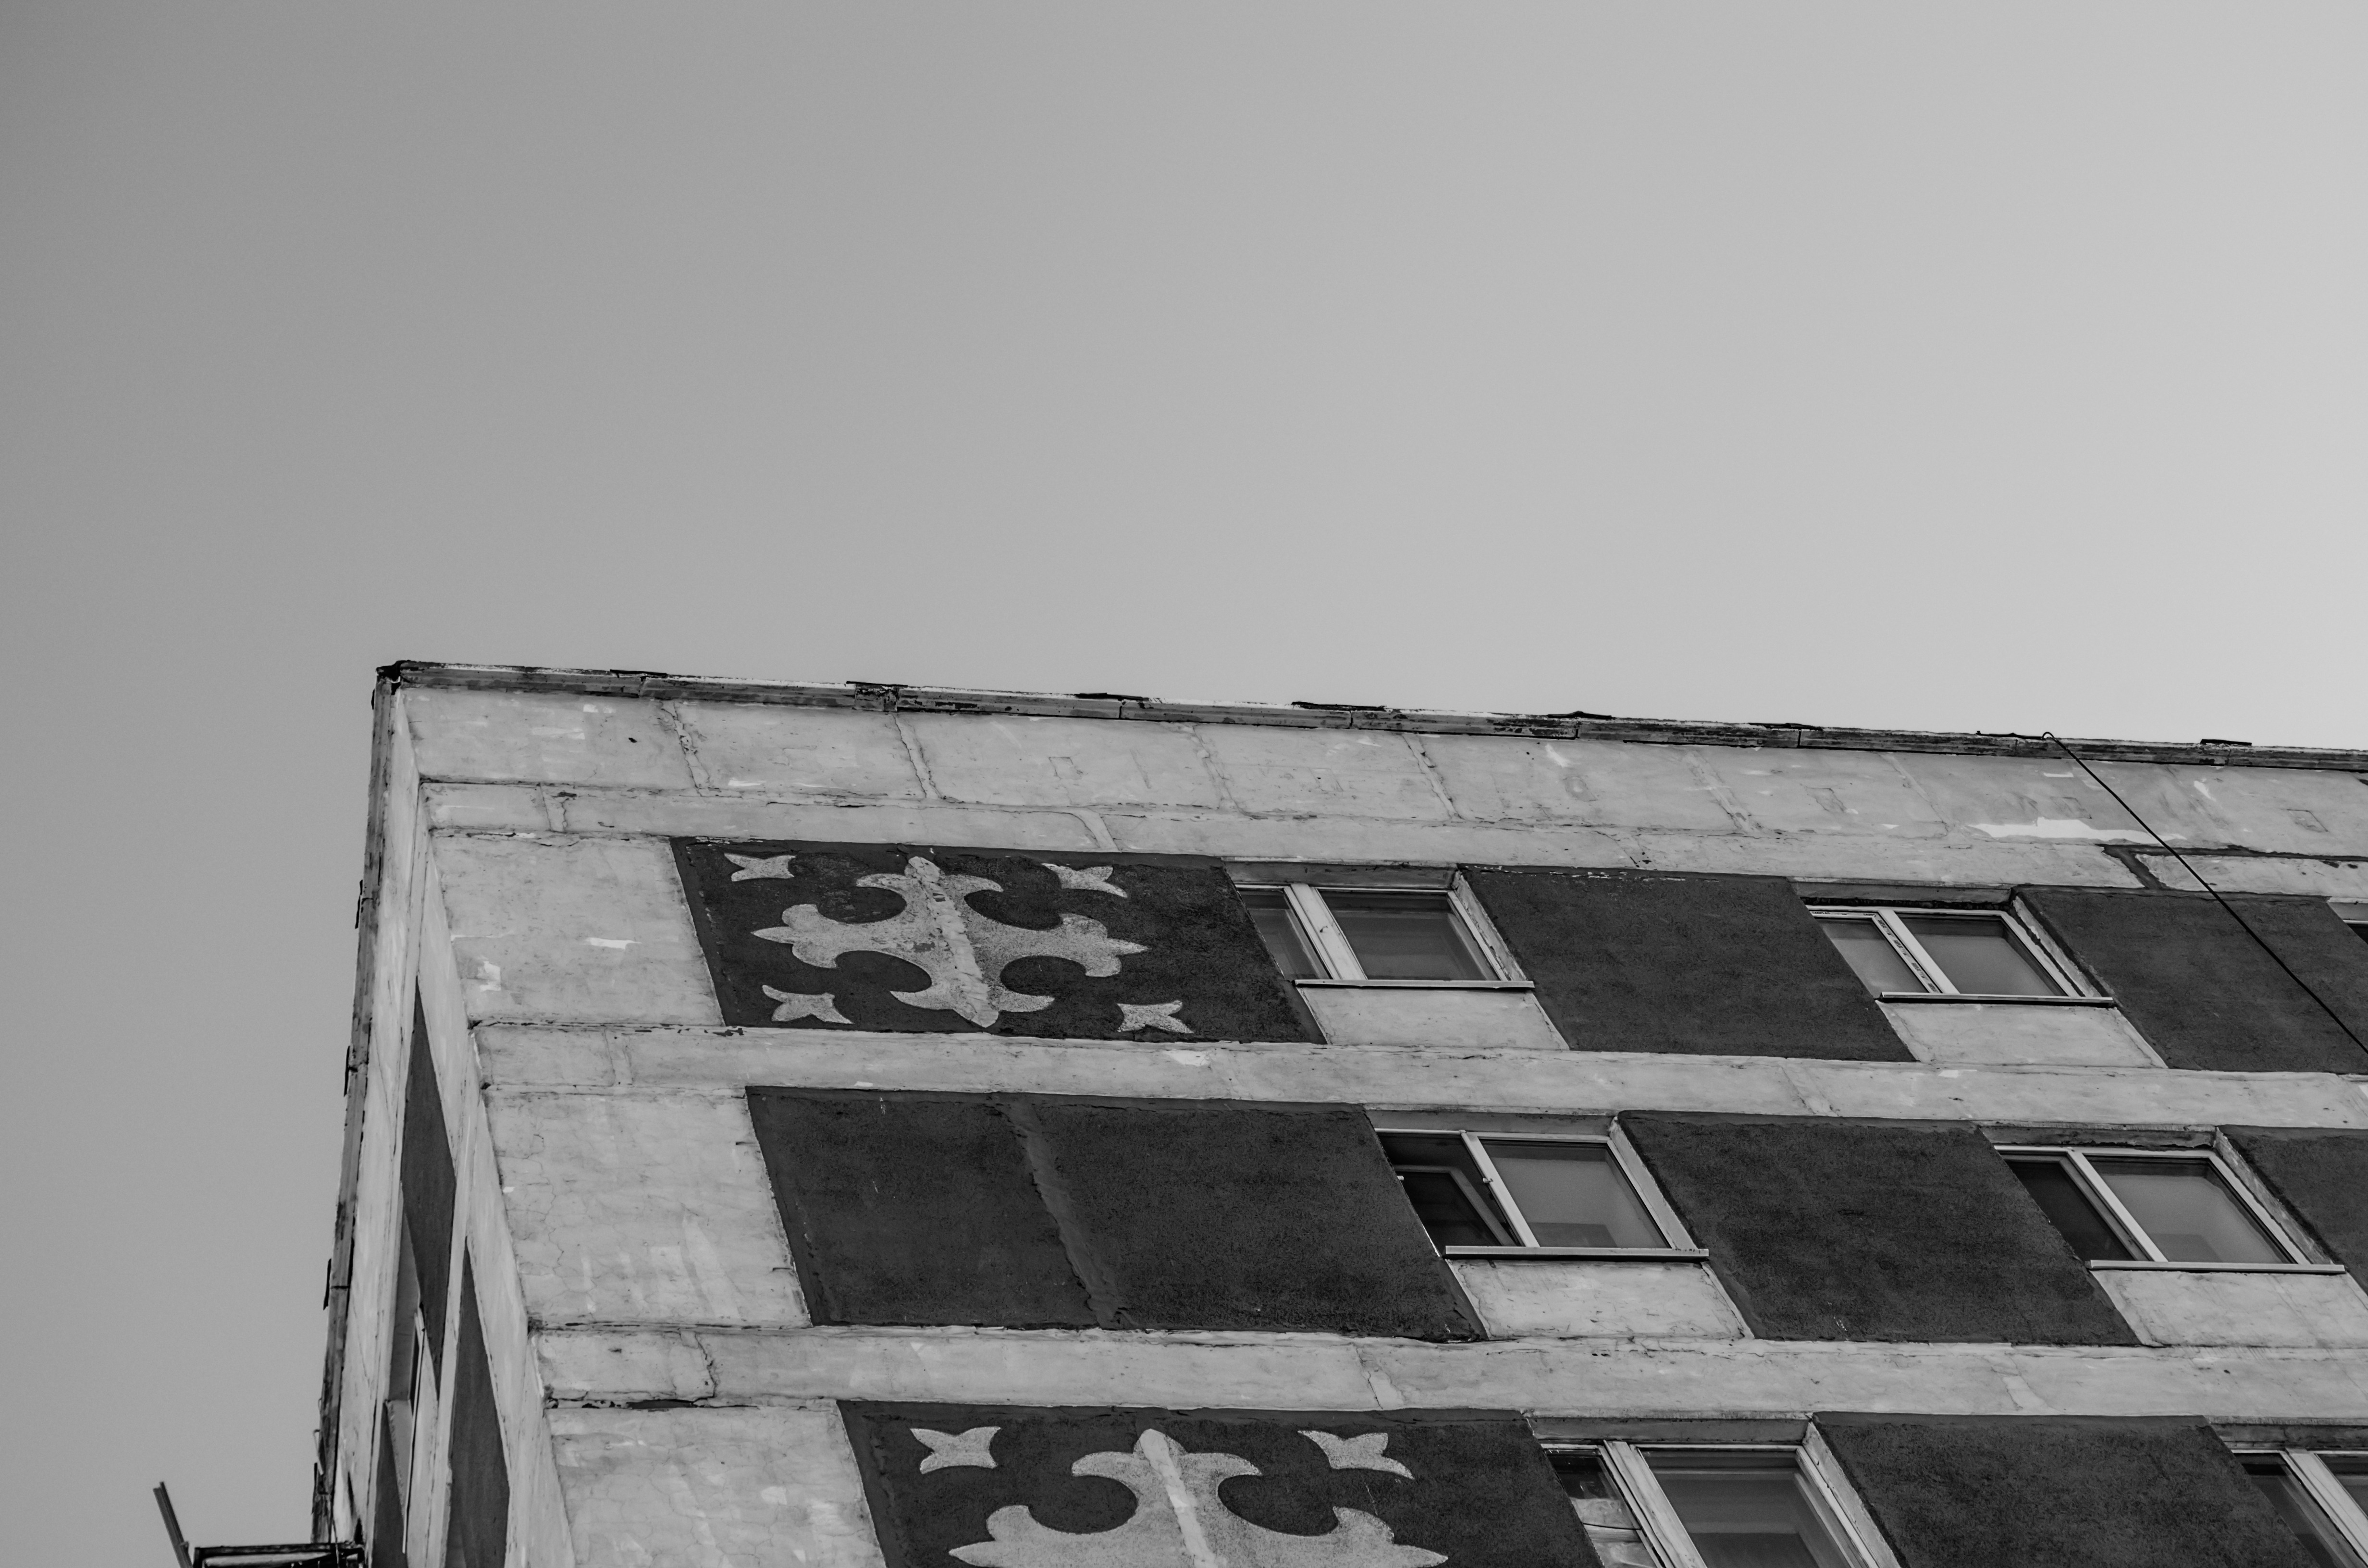
light, black and white, architecture, structure, wood, white, photography, house, building, old, wall, line, color, black, monochrome, tourism, housing, design, symmetry, photograph, shape, aged, architecture design, monochrome photography